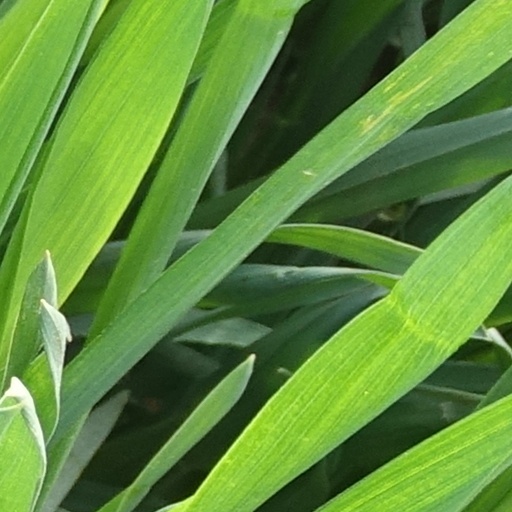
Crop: wheat